459th Operations Group

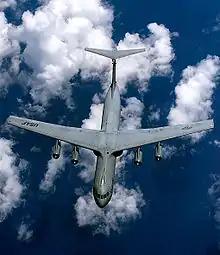
C-141B as flown by the group from 1992 to 2003

The group was redesignated the 459th Operations Group and reactivated in August 1992 as part of Air Force Reserve Command's reorganization of its units under the Objective Wing model. The group was equipped with the Lockheed C-141B Starlifter. Until September 1994, it participated in contingency and humanitarian airlift operations, training exercises, Air Mobility Command channel flights, and aeromedical evacuation missions. It also provided airlift for the deployment of other units. From October 2001 until September 2003, it supported Operation Enduring Freedom and Operation Iraqi Freedom with intertheater airlift.